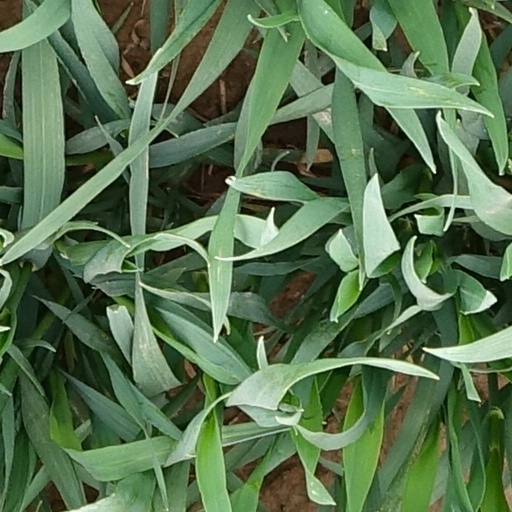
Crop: wheat